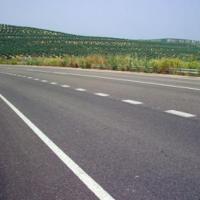
Weather: cloudy or overcast